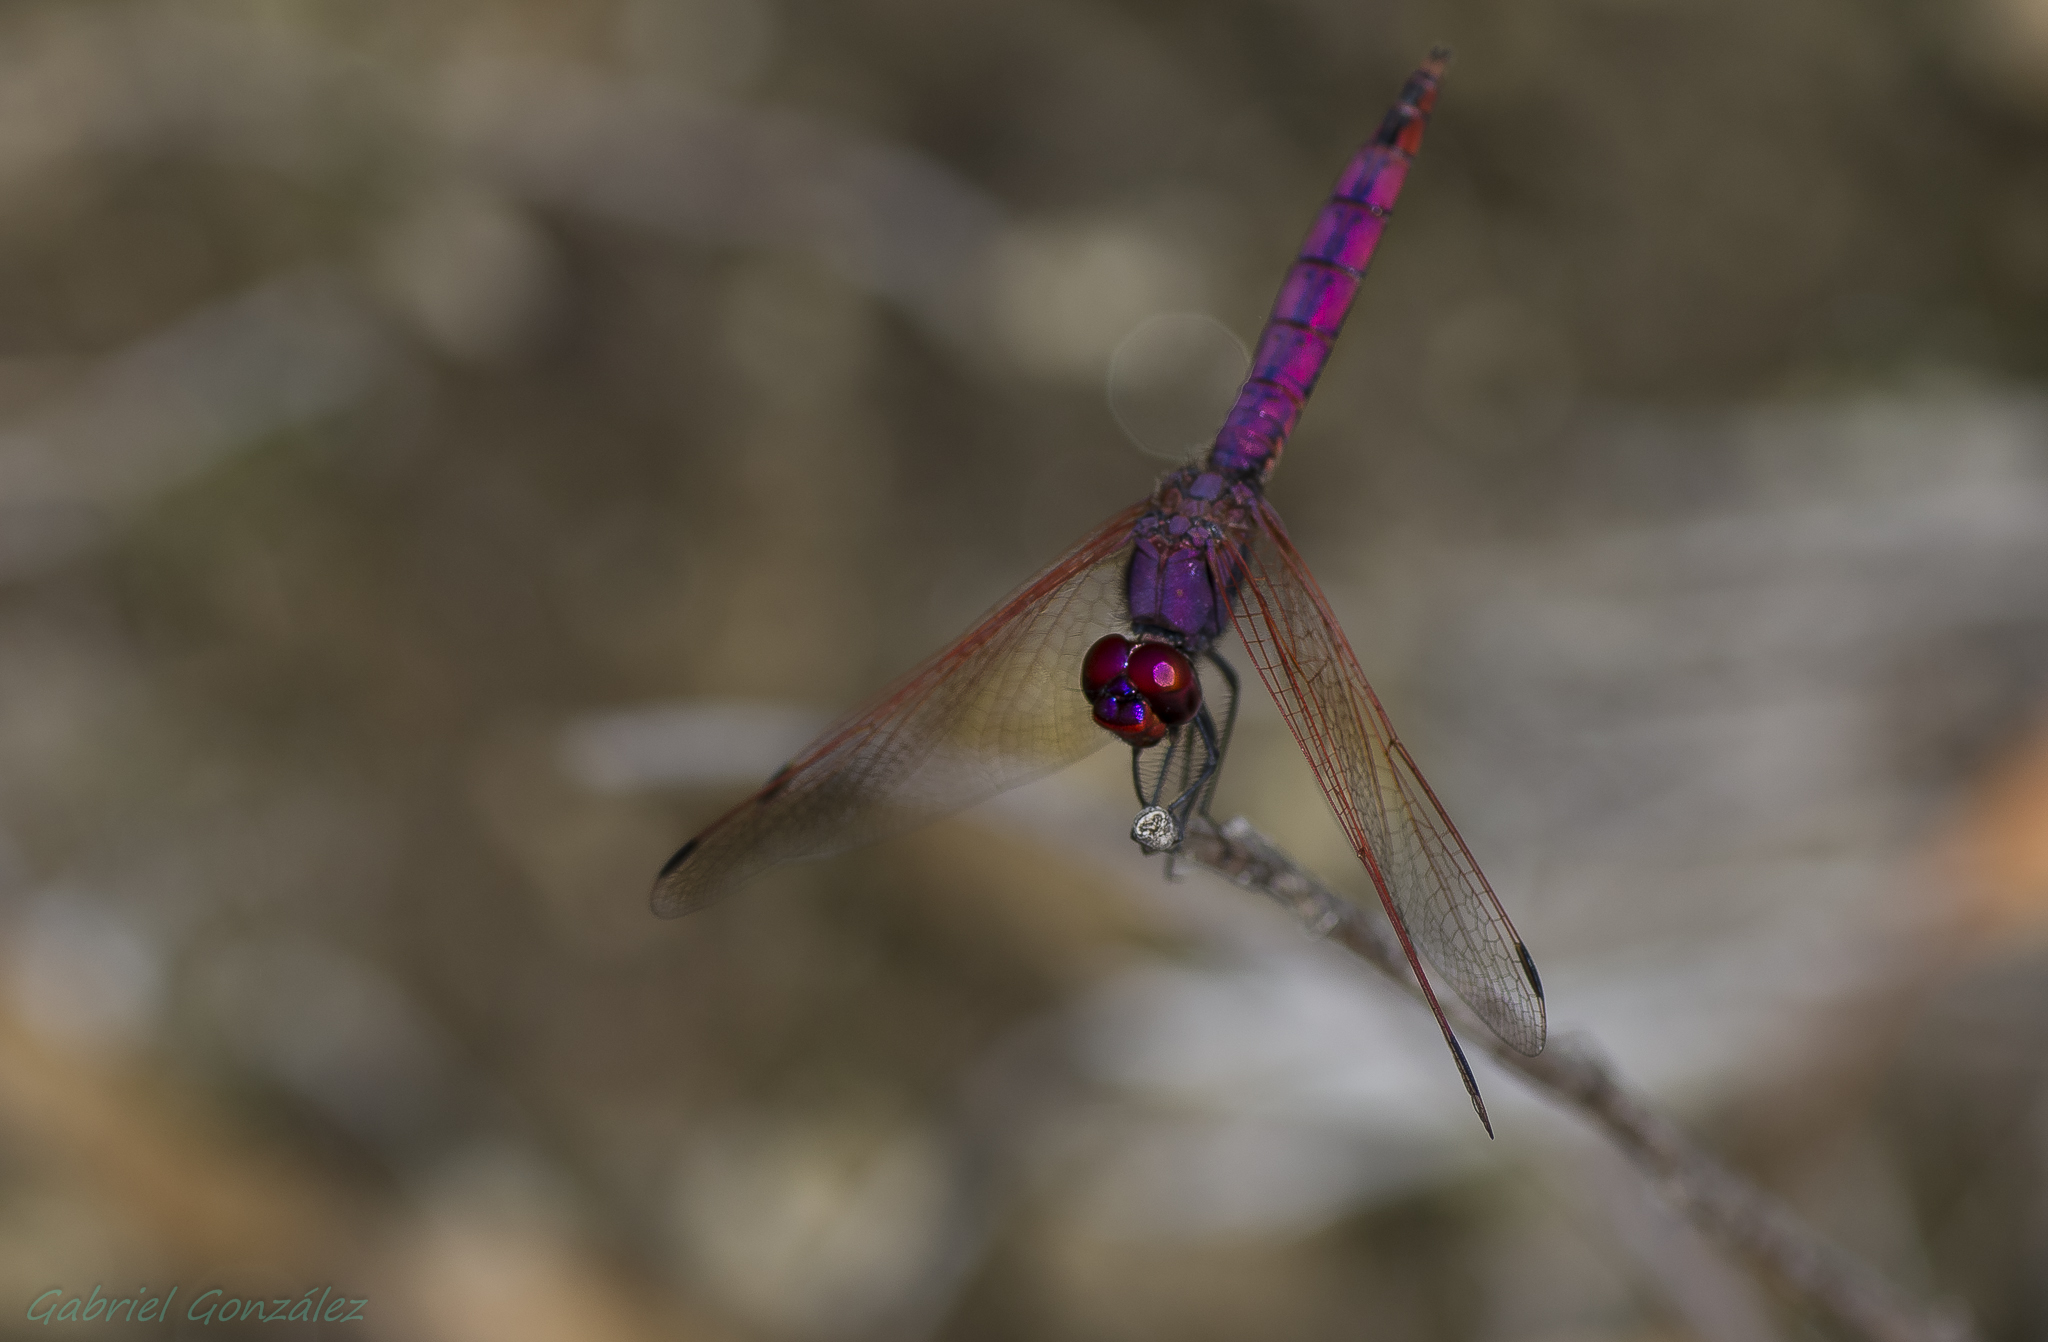
nature, wing, photography, leaf, flower, explore, wildlife, insect, macro, explorer, flora, fauna, invertebrate, close up, dragonfly, naturaleza, tamron90mm, ggl1, gaby1, xovesphoto, animales, liblula, pentaxk5, gphoto, macro photography, arthropod, dragonflies and damseflies